Le Volcan interdit

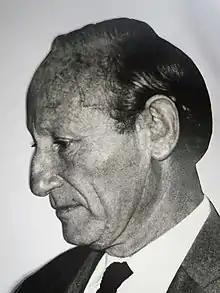
Haroun Tazieff, author of Le Volcan interdit

Le Volcan interdit is a 1966 French documentary film directed by Haroun Tazieff. It was nominated for an Academy Award for Best Documentary Feature.